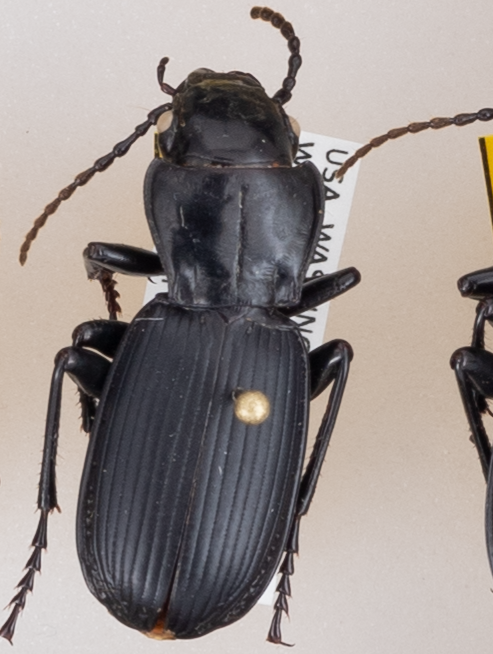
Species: Pterostichus lama
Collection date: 2018-07-03
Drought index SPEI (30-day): -1.45
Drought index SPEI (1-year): -0.32
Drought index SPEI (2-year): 0.71